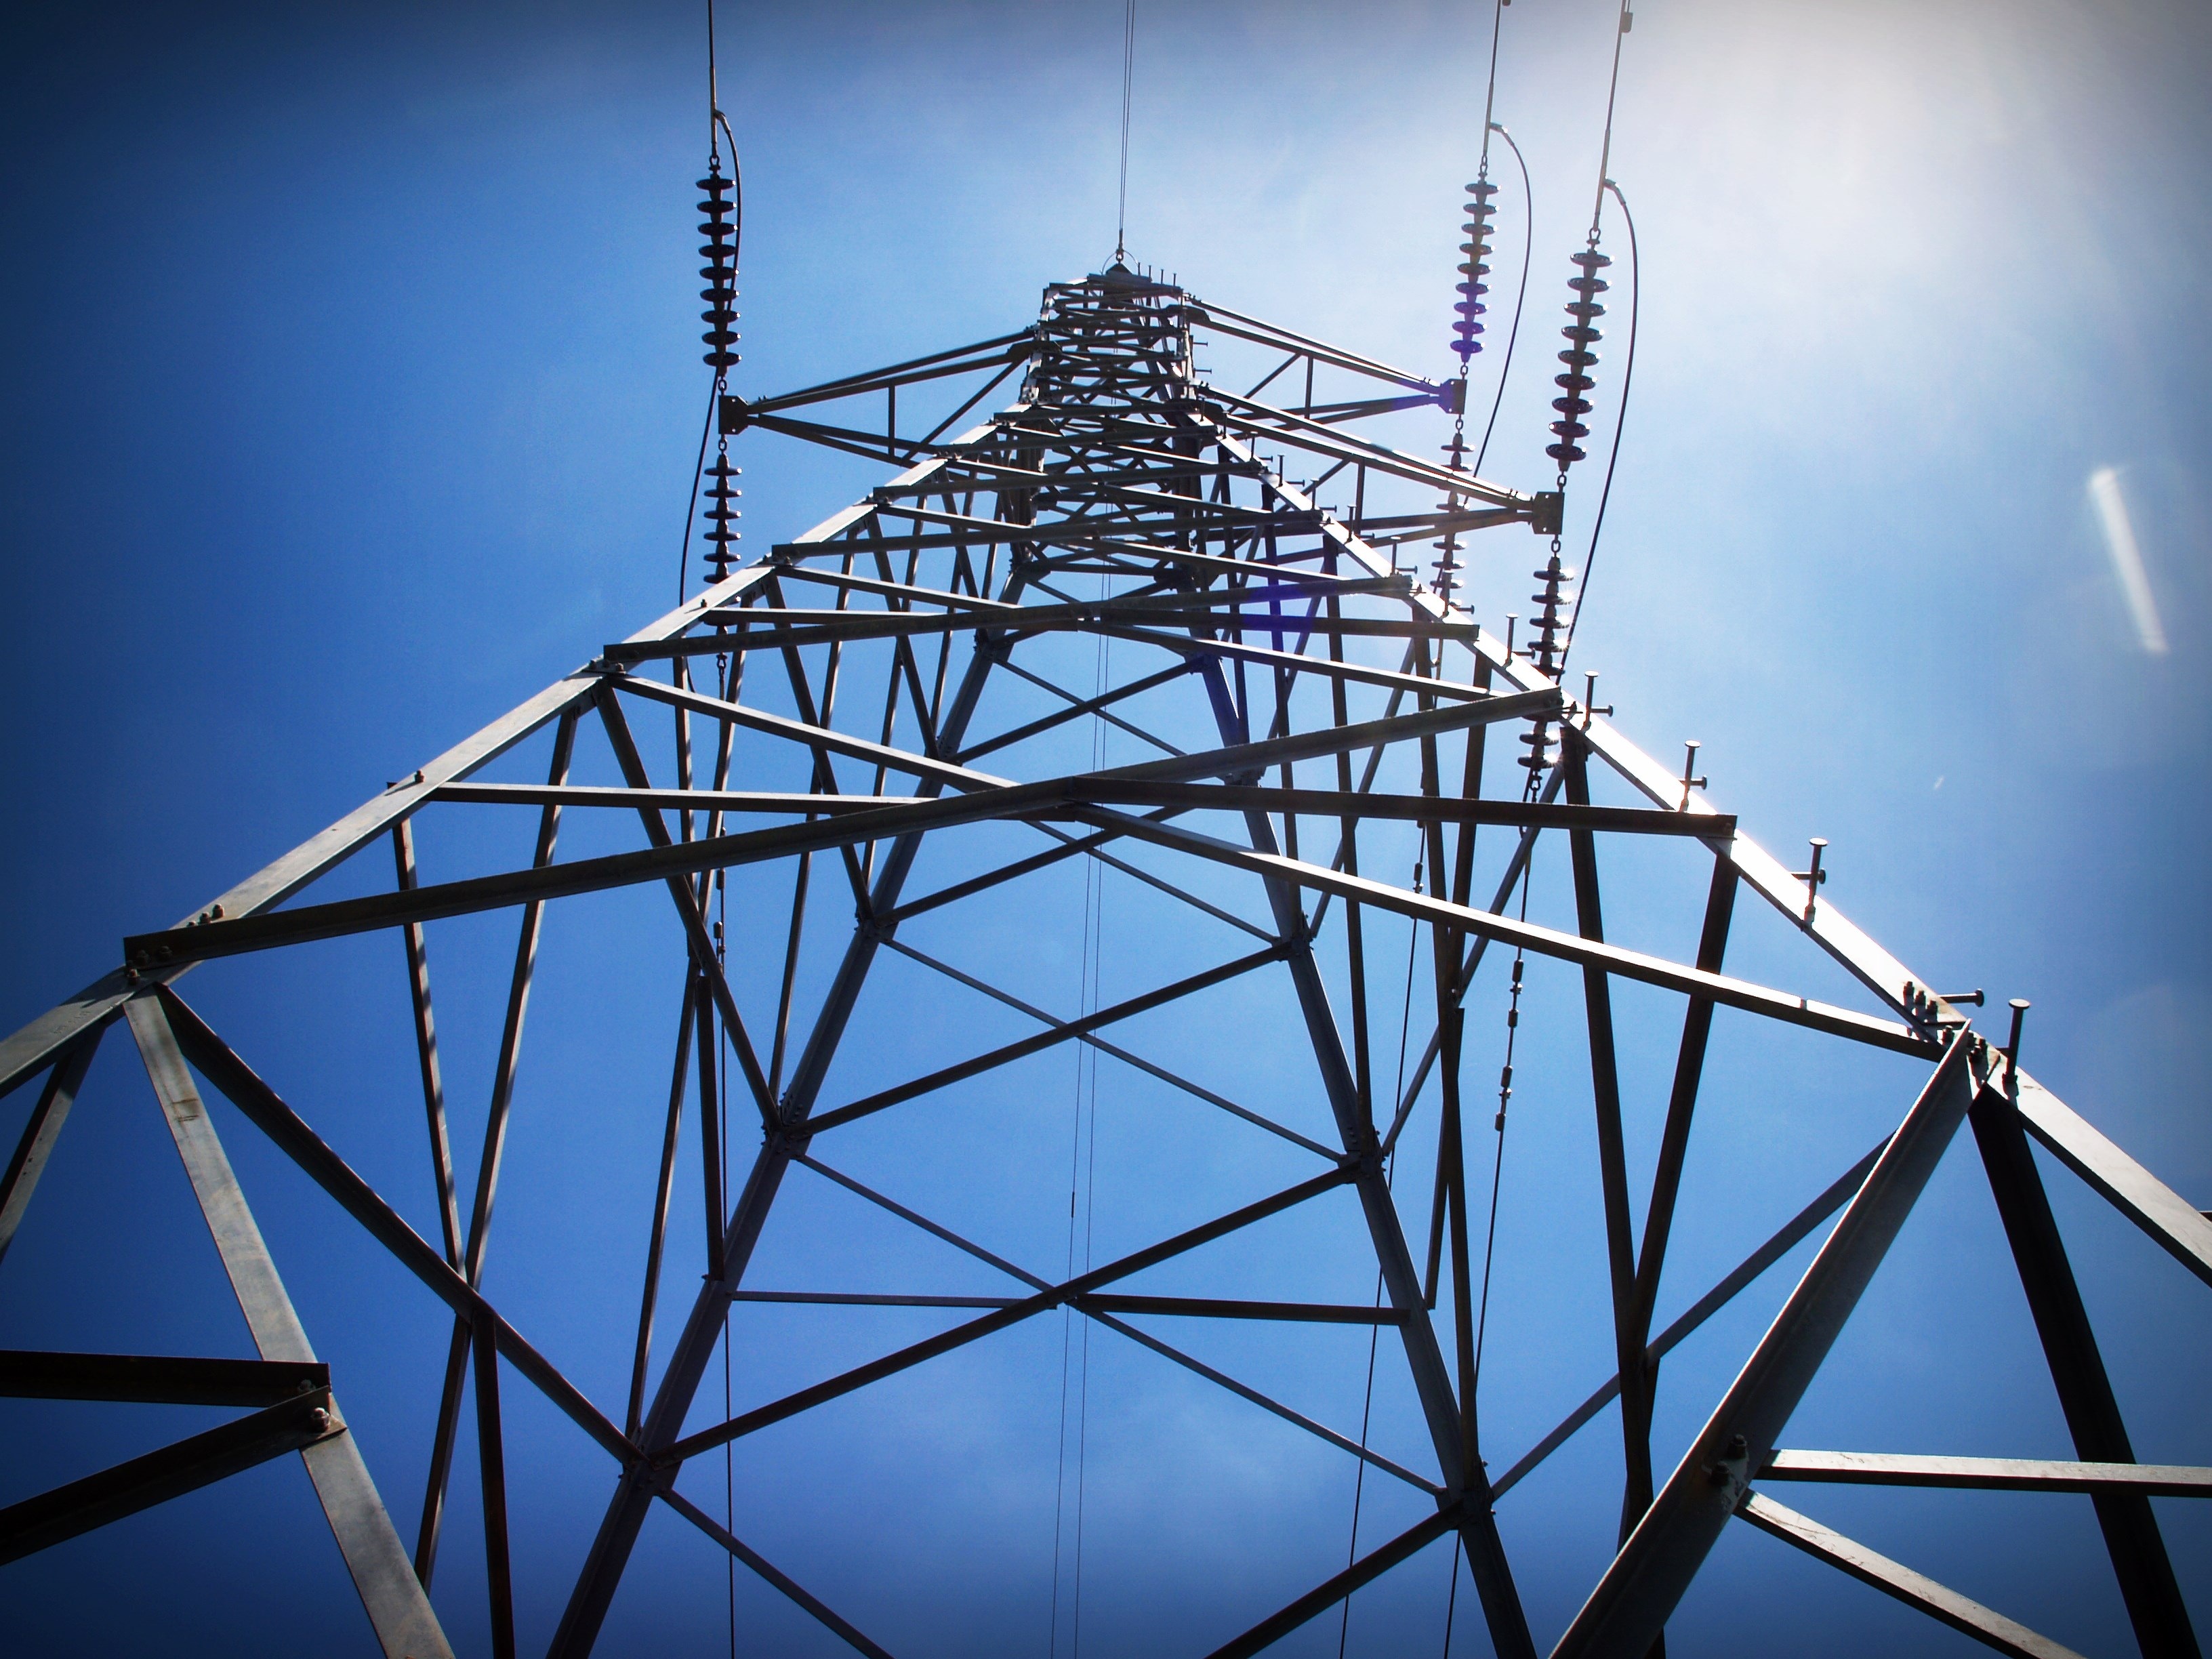
work, cloud, sky, technology, sunset, dawn, urban, cable, steel, wire, dusk, environment, evening, construction, line, high, ferris wheel, tower, mast, electrical, metal, communication, landmark, industrial, blue, industry, link, object, electricity, generator, life, energy, volt, pylon, power, engineering, single, infrastructure, bright, engine, symmetry, danger, mesh, grid, tourist attraction, electric, network, wiring, charge, facility, transmission, supply, watt, voltage, transmission tower, modern life